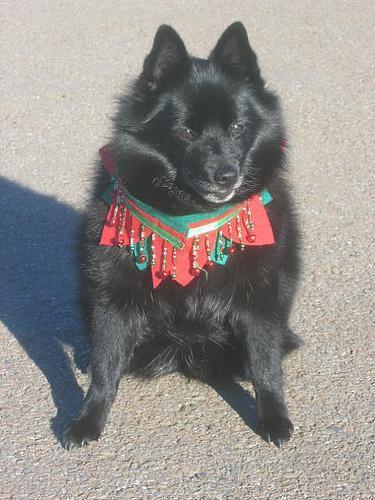
schipperke